Privileged transit traffic

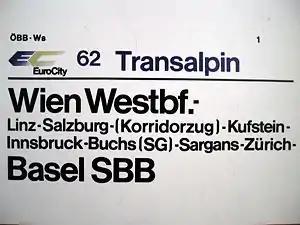
Destination sign on a "Transalpin" EuroCity train

Privileged transit traffic or corridor traffic is traffic of one country across the territory of another country without usual customs and passport checks. The corresponding line of communication (usually a railway) is called the (privileged) traffic corridor and a train used in this kind of transit is called a corridor train. The reason for such arrangements is usually border changes or border creation which cut through an existing transport corridor.